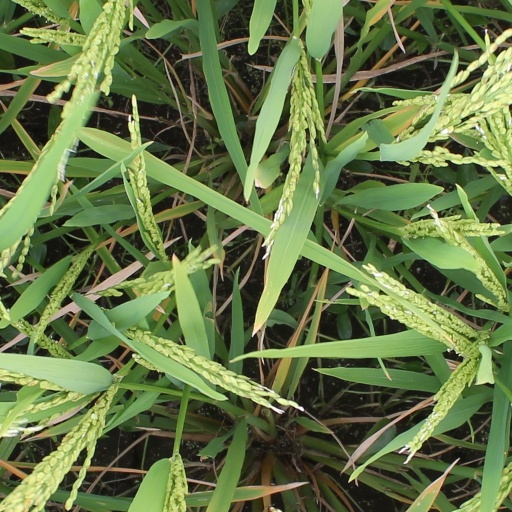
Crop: rice